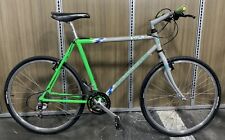
Vehicle type: Bikes